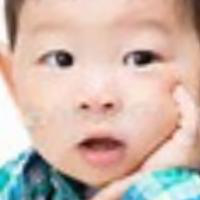
Age group: age 01-10